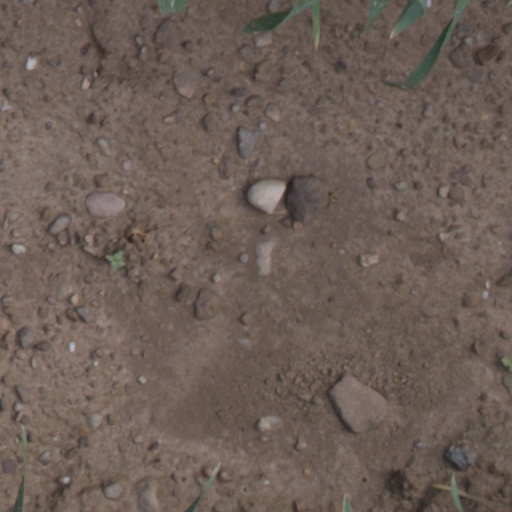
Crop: wheat